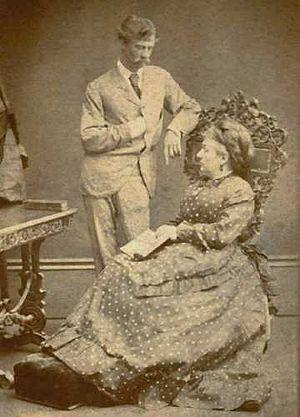
Sir Joseph Edgar Boehm, 1ᵉʳ baronnet, né le 6 juillet 1834 à Vienne et mort le 12 décembre 1890 à Londres, est un sculpteur et médailleur anglais d'origine autrichienne, actif en Angleterre.